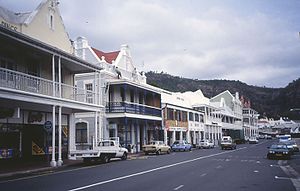
Simon's Town
Saint Georges Street i Simon's Town
Saint Georges Street, der er hovedgade i Simon's Town i Sydafrika. 20. februar 1997.
Simon's Town er en by med 6569 indbyggere og flådestation i nærheden af Cape Town i Vest-Kapprovinsen i Sydafrika. Byen ligger ud til False Bay på østsiden af Kaphalvøen. Landet rejser sig brat tæt ved havets bred, og en by med huse fra kolonitiden ligger på det relativt smalle land mellem havet og bjergene, der rejser sig inde på land. Havnen er ikke i sig selv en specielt god naturhavn, så der er bygget moler og bølgebrydere ud i havet med kæmpeblokke i tusindvis hugget ud af sandstensklipperne bag byen. Byen er opkaldt efter Simon van der Stel, som var guvernør i Kapkolonien da boerne regerede i landet. Stel var grundlægger af vinbyen Stellenbosch, som ligeledes har sit navn fra ham.